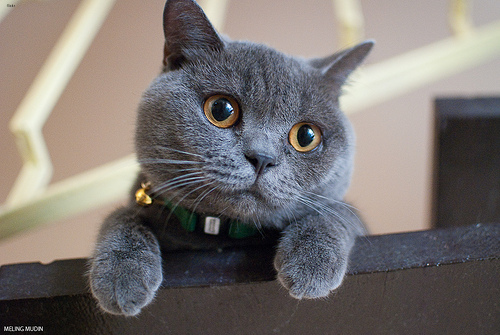
Animal: cat
Breed: British Shorthair